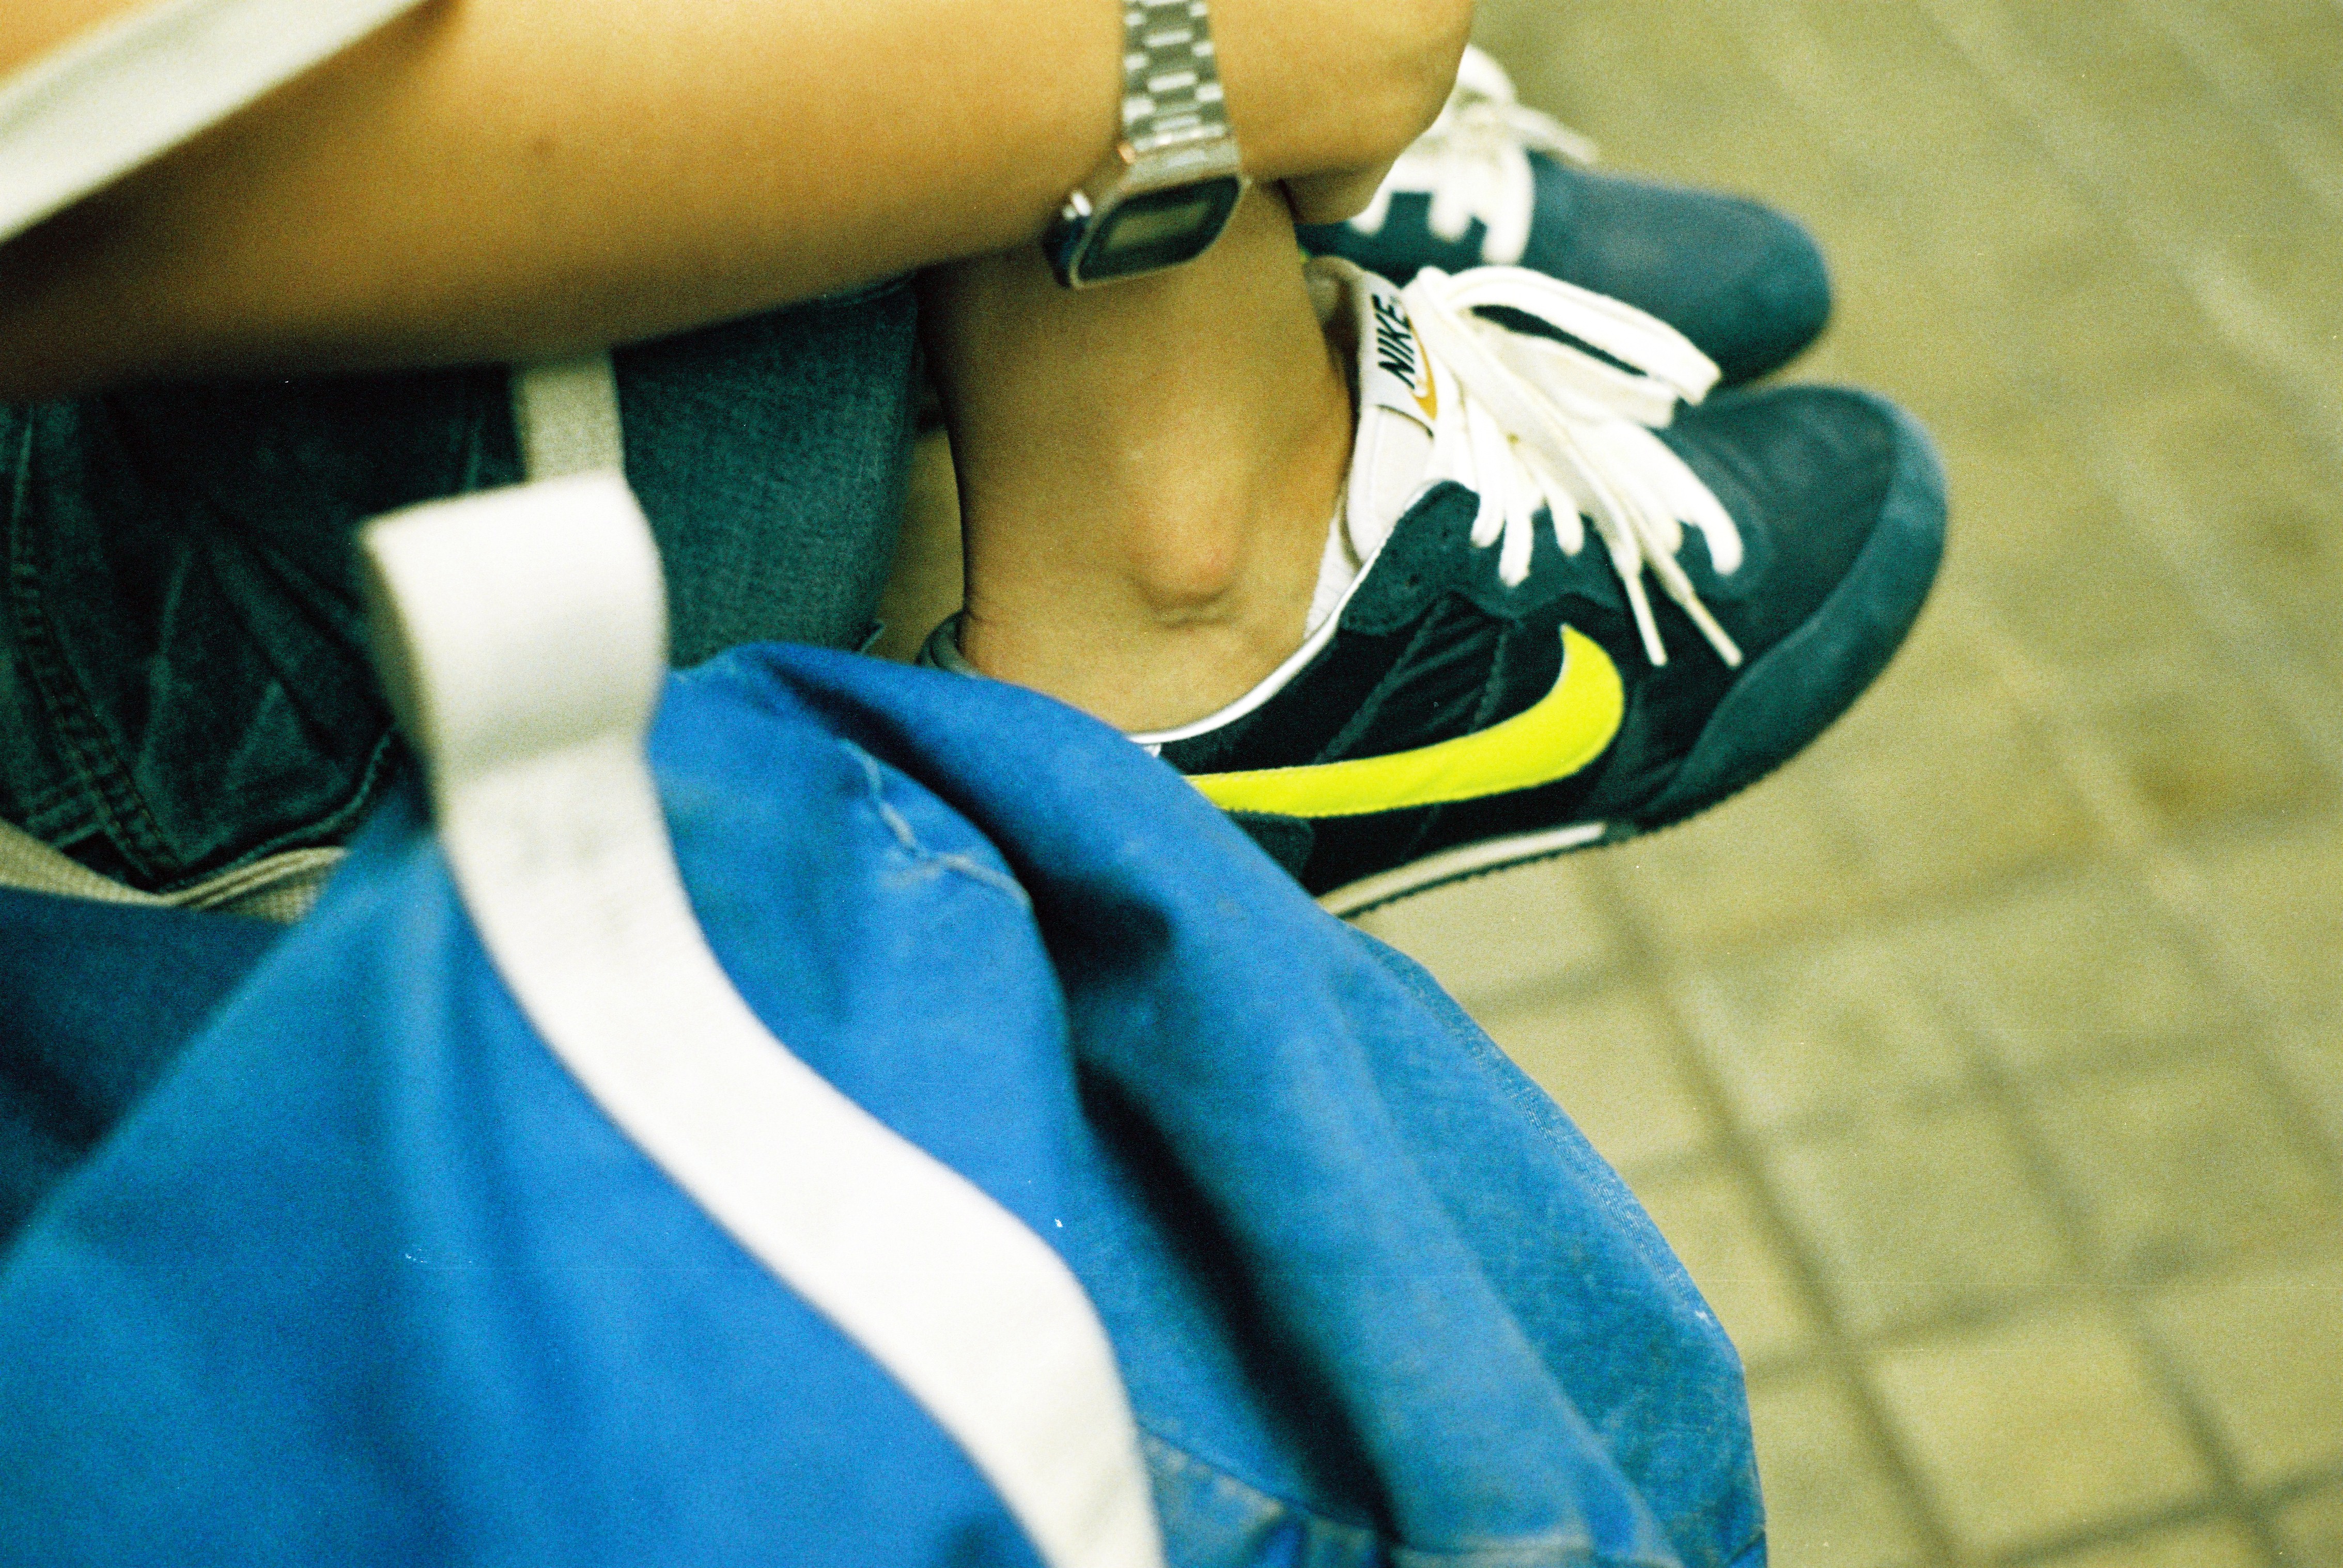
spring, green, color, blue, clothing, costume